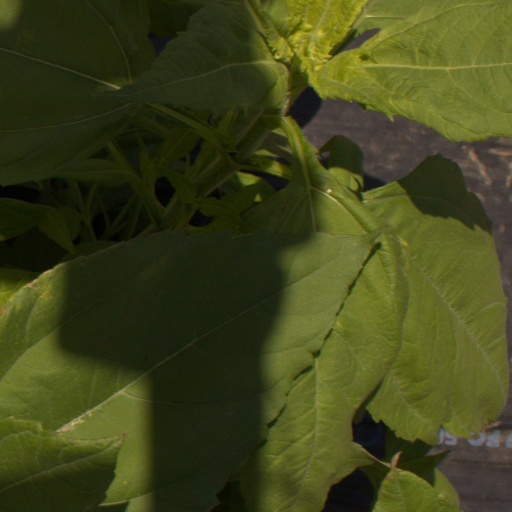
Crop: Jerusalem artichoke